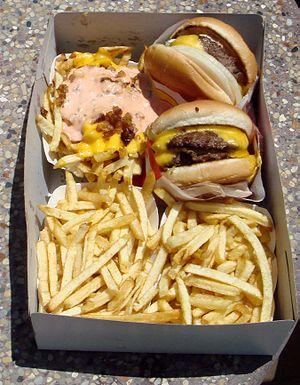
In-N-Out Burger est une chaîne de restauration rapide implantée dans l'Ouest américain. Fondée en 1948 par Harry et Esther Snyder, les menus proposés par cette chaîne américaine se caractérisent par leur extrême simplicité : frites, hamburgers et cheeseburgers.